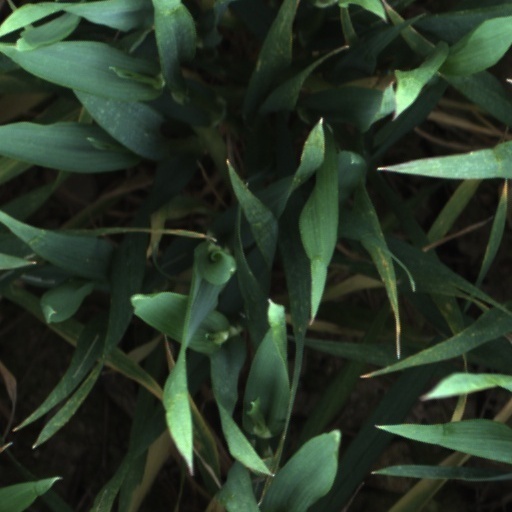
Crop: wheat